Conviction Kitchen (Australian TV series)

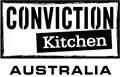

Conviction Kitchen (Australia) is a reality television series based on a Canadian series of the same name. The series follows a group of convicted criminals as they train in either back or front of house restaurant operations.